Anne Rogers Minor

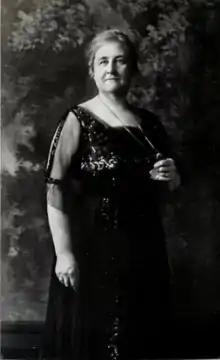
Anne Rogers Minor, from a 1918 publication

Anne Rogers Minor (April 7, 1864 – October 24, 1947) was an American clubwoman, innkeeper, and landscape painter. She was President General of the Daughters of the American Revolution (DAR) from 1920 to 1923, and the first New England woman to hold that position.